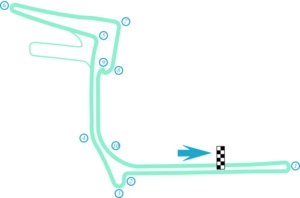
Le ePrix de New York est l'épreuve américaine comptant pour le championnat de Formule E FIA. Elle a eu lieu pour la première fois le 15 juillet 2017 dans les rues de Brooklyn, à New York.